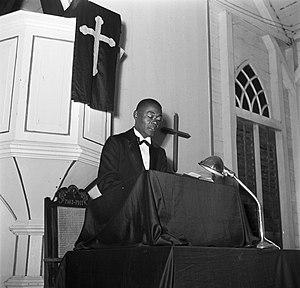
Culte est le nom donné aux offices religieux chrétiens protestants ou évangéliques. Ils sont définis comme un moment que le chrétien passe avec Dieu au cours duquel le fidèle rend honneur à Dieu par la louange et l'adoration, où il dialogue avec Lui par la prière, et où il reçoit un enseignement spirituel et théologique fondé sur la lecture et l'explication de textes bibliques.